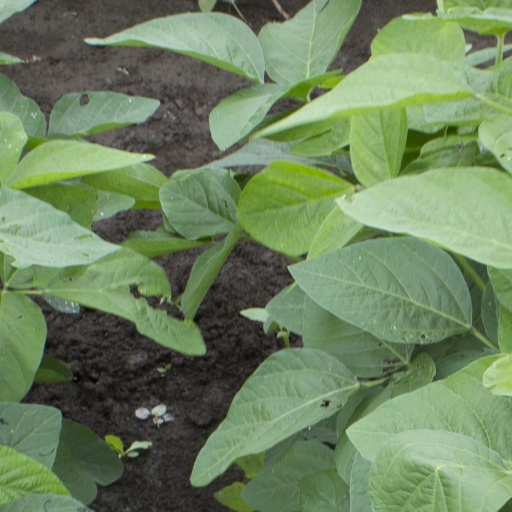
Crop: soybean